Raid on Tybee Island

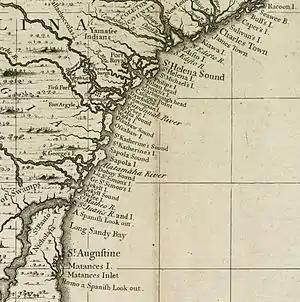
Map showing Savannah and Tybee Island in 1733

By December, news of the proclamation had reached the Province of South Carolina. Several hundred runaway slaves fled to Sullivan's Island, in the harbor of Charles Town, where they developed a community that was supported by South Carolina's royal governor, Lord William Campbell, and protected by British warships that were stationed nearby. Some of these runaway slaves also participated in raids on the mainland orchestrated by the British forces. By the end of 1775, the runaway slave population on Sullivan's Island was roughly 500. Henry Laurens, a local merchant and slave trader who supported the Patriot cause and was the chairman of the local Council of Safety, was vehemently opposed to the situation, as he and other Patriots believed that it threatened the safety of the city and could encourage further runaways. On December 7, Laurens and the council ordered Colonel William Moultrie of the state's militia to dispatch about 200 troops to the island "to seize and apprehend a number of negroes, who are said to have deserted to the enemy". This raid would be the first military offensive of the war to take place in eastern South Carolina.